Charlie Hunnam

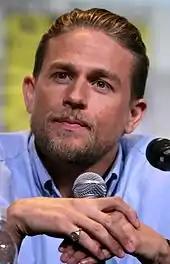
Hunnam at San Diego Comic-Con in 2016

Hunnam starred as Raleigh Becket in Guillermo del Toro's sci-fi film "Pacific Rim", which opened in July 2013 and grossed $411 million worldwide. It was announced on 2 September 2013 that Hunnam would play the lead role of Christian Grey in the film adaptation of E. L. James' novel "Fifty Shades of Grey". However, on 12 October 2013, Universal Pictures announced that Hunnam had withdrawn from the film due to conflicts with the schedule of his series "Sons of Anarchy".